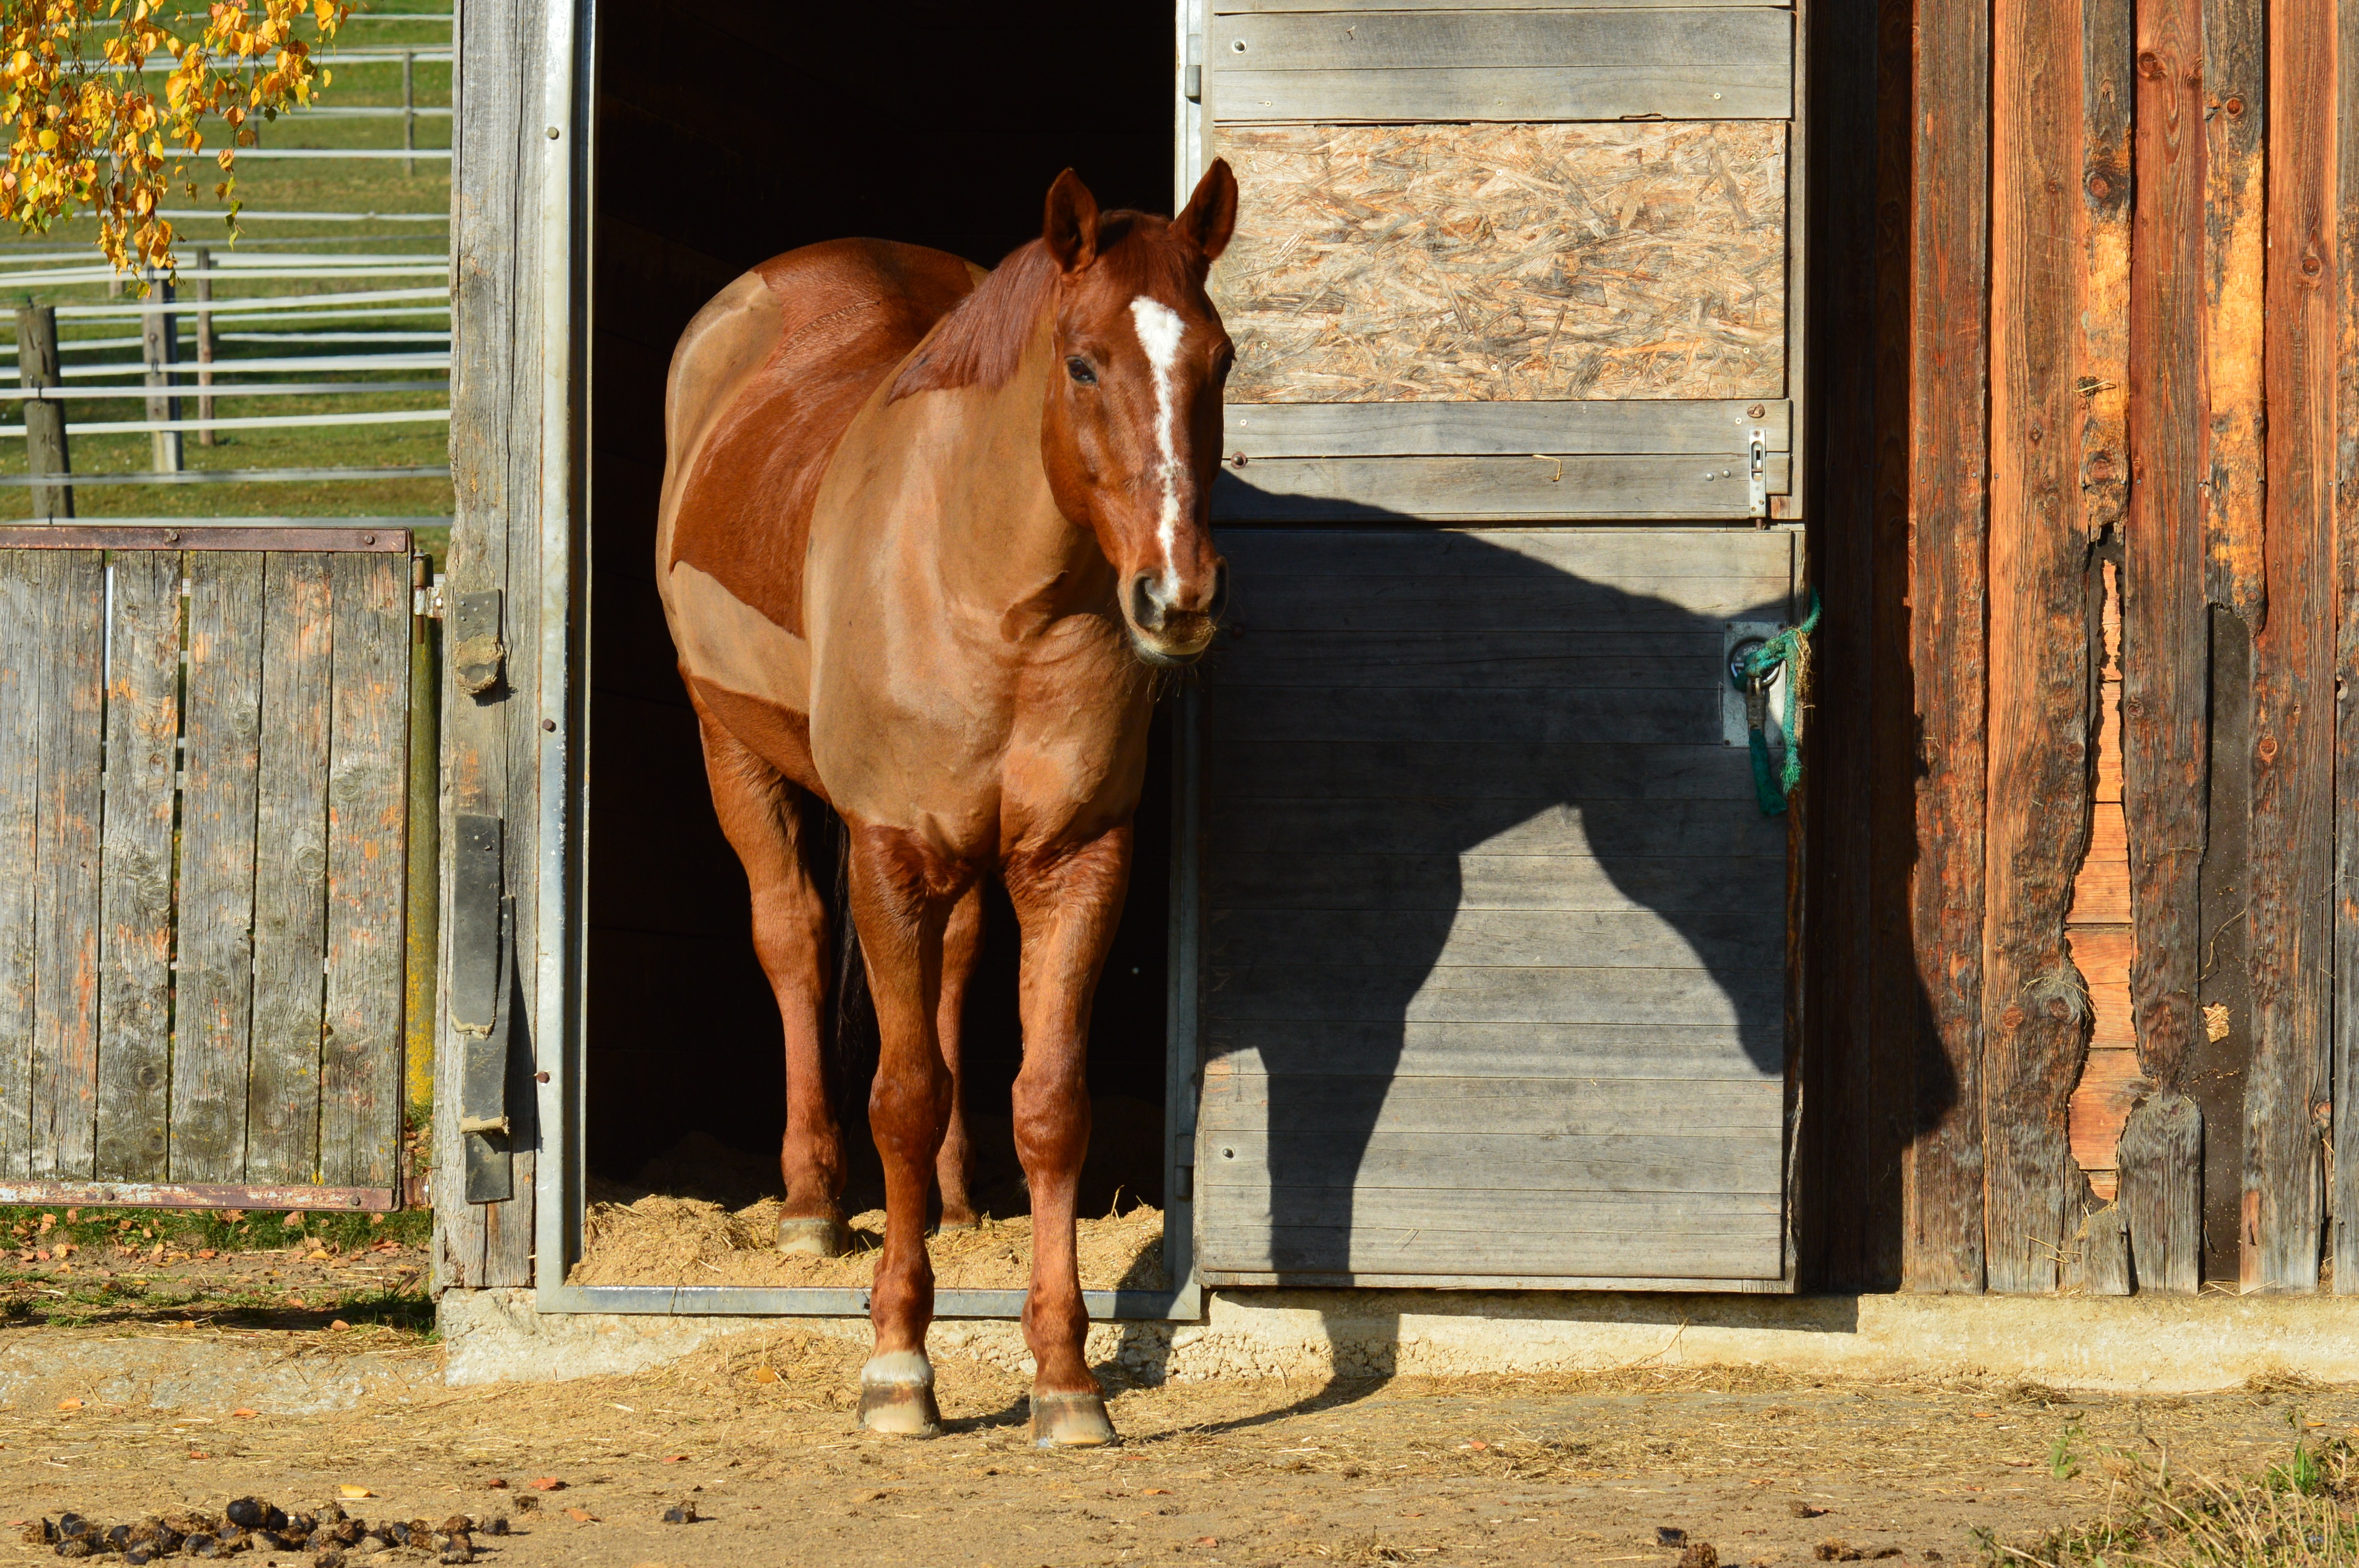
meadow, animal, horse, brown, mammal, stallion, mane, ride, shaving, vertebrate, mare, coupling, reiterhof, pack animal, horse like mammal, mustang horse, winter shaving